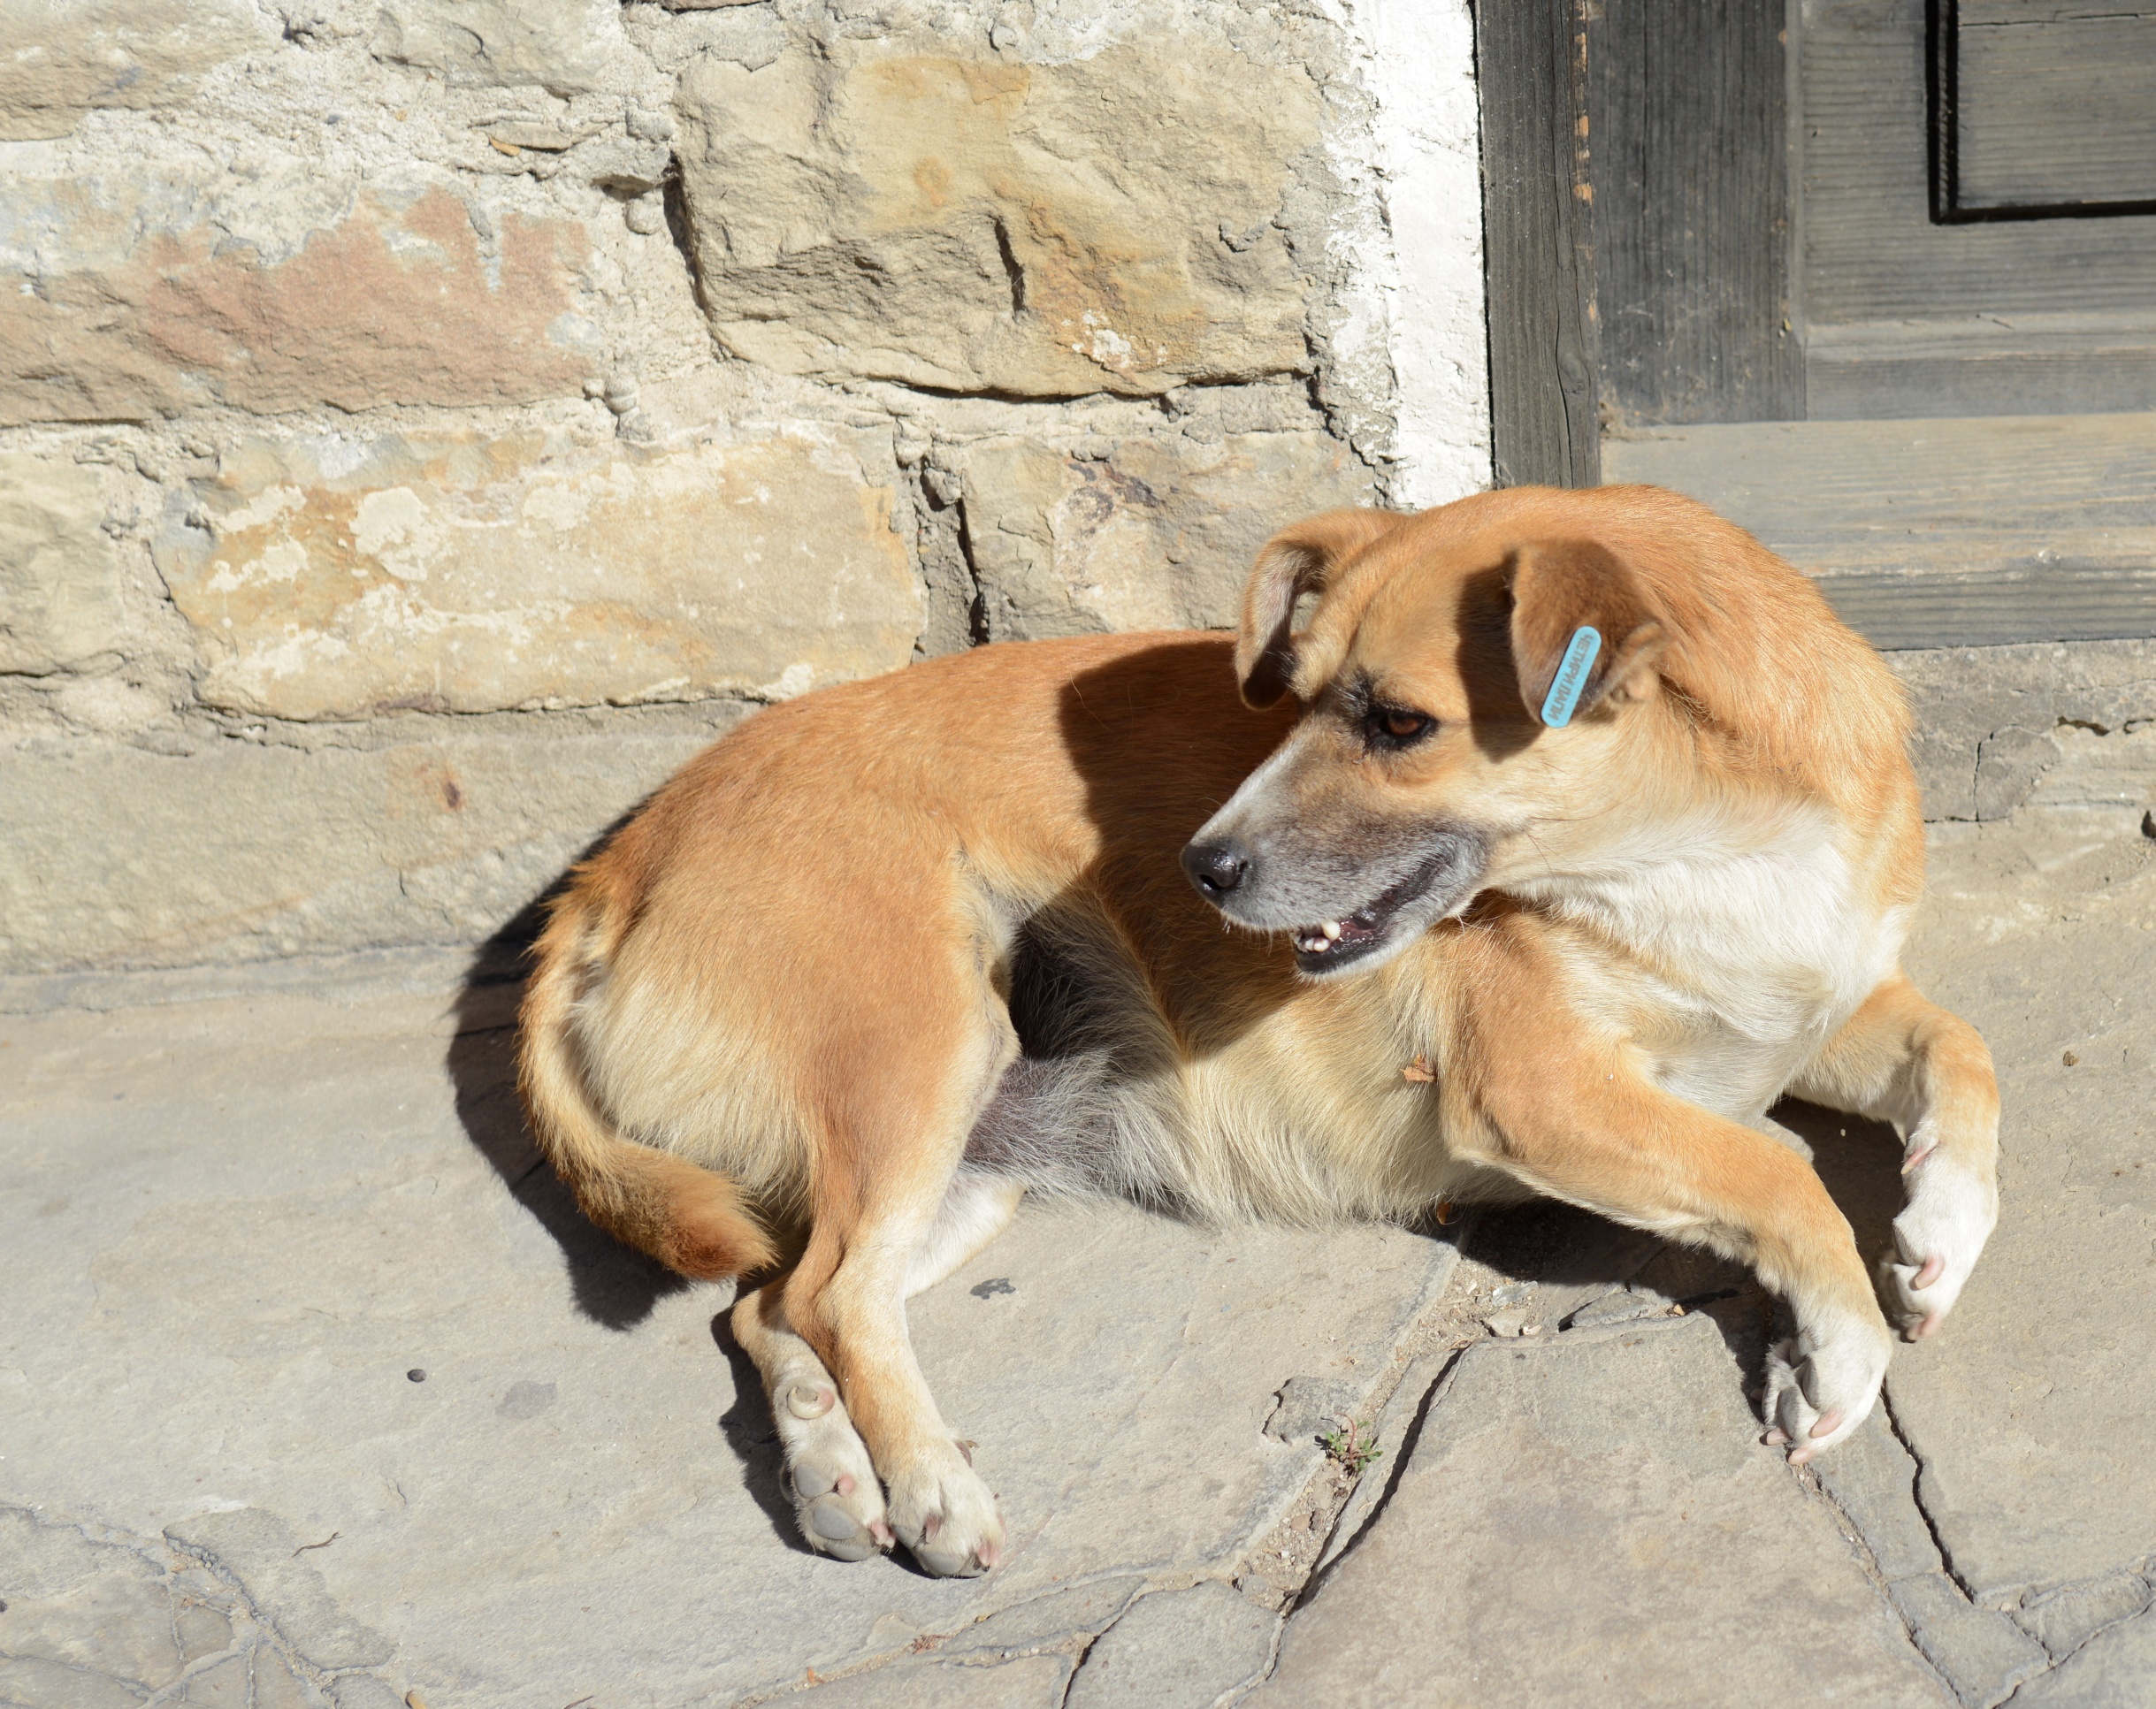
nature, dog, europe, pet, mammal, nikon, pets, dogs, animals, vertebrate, 28, nikkor, d800, nikond800, bulgaria, nikkor357028, 3570, tarnovo, velikotarnovo, straydogs, streetdogs, animal shelter, dingo, street dog, dog like mammal, dog breed group